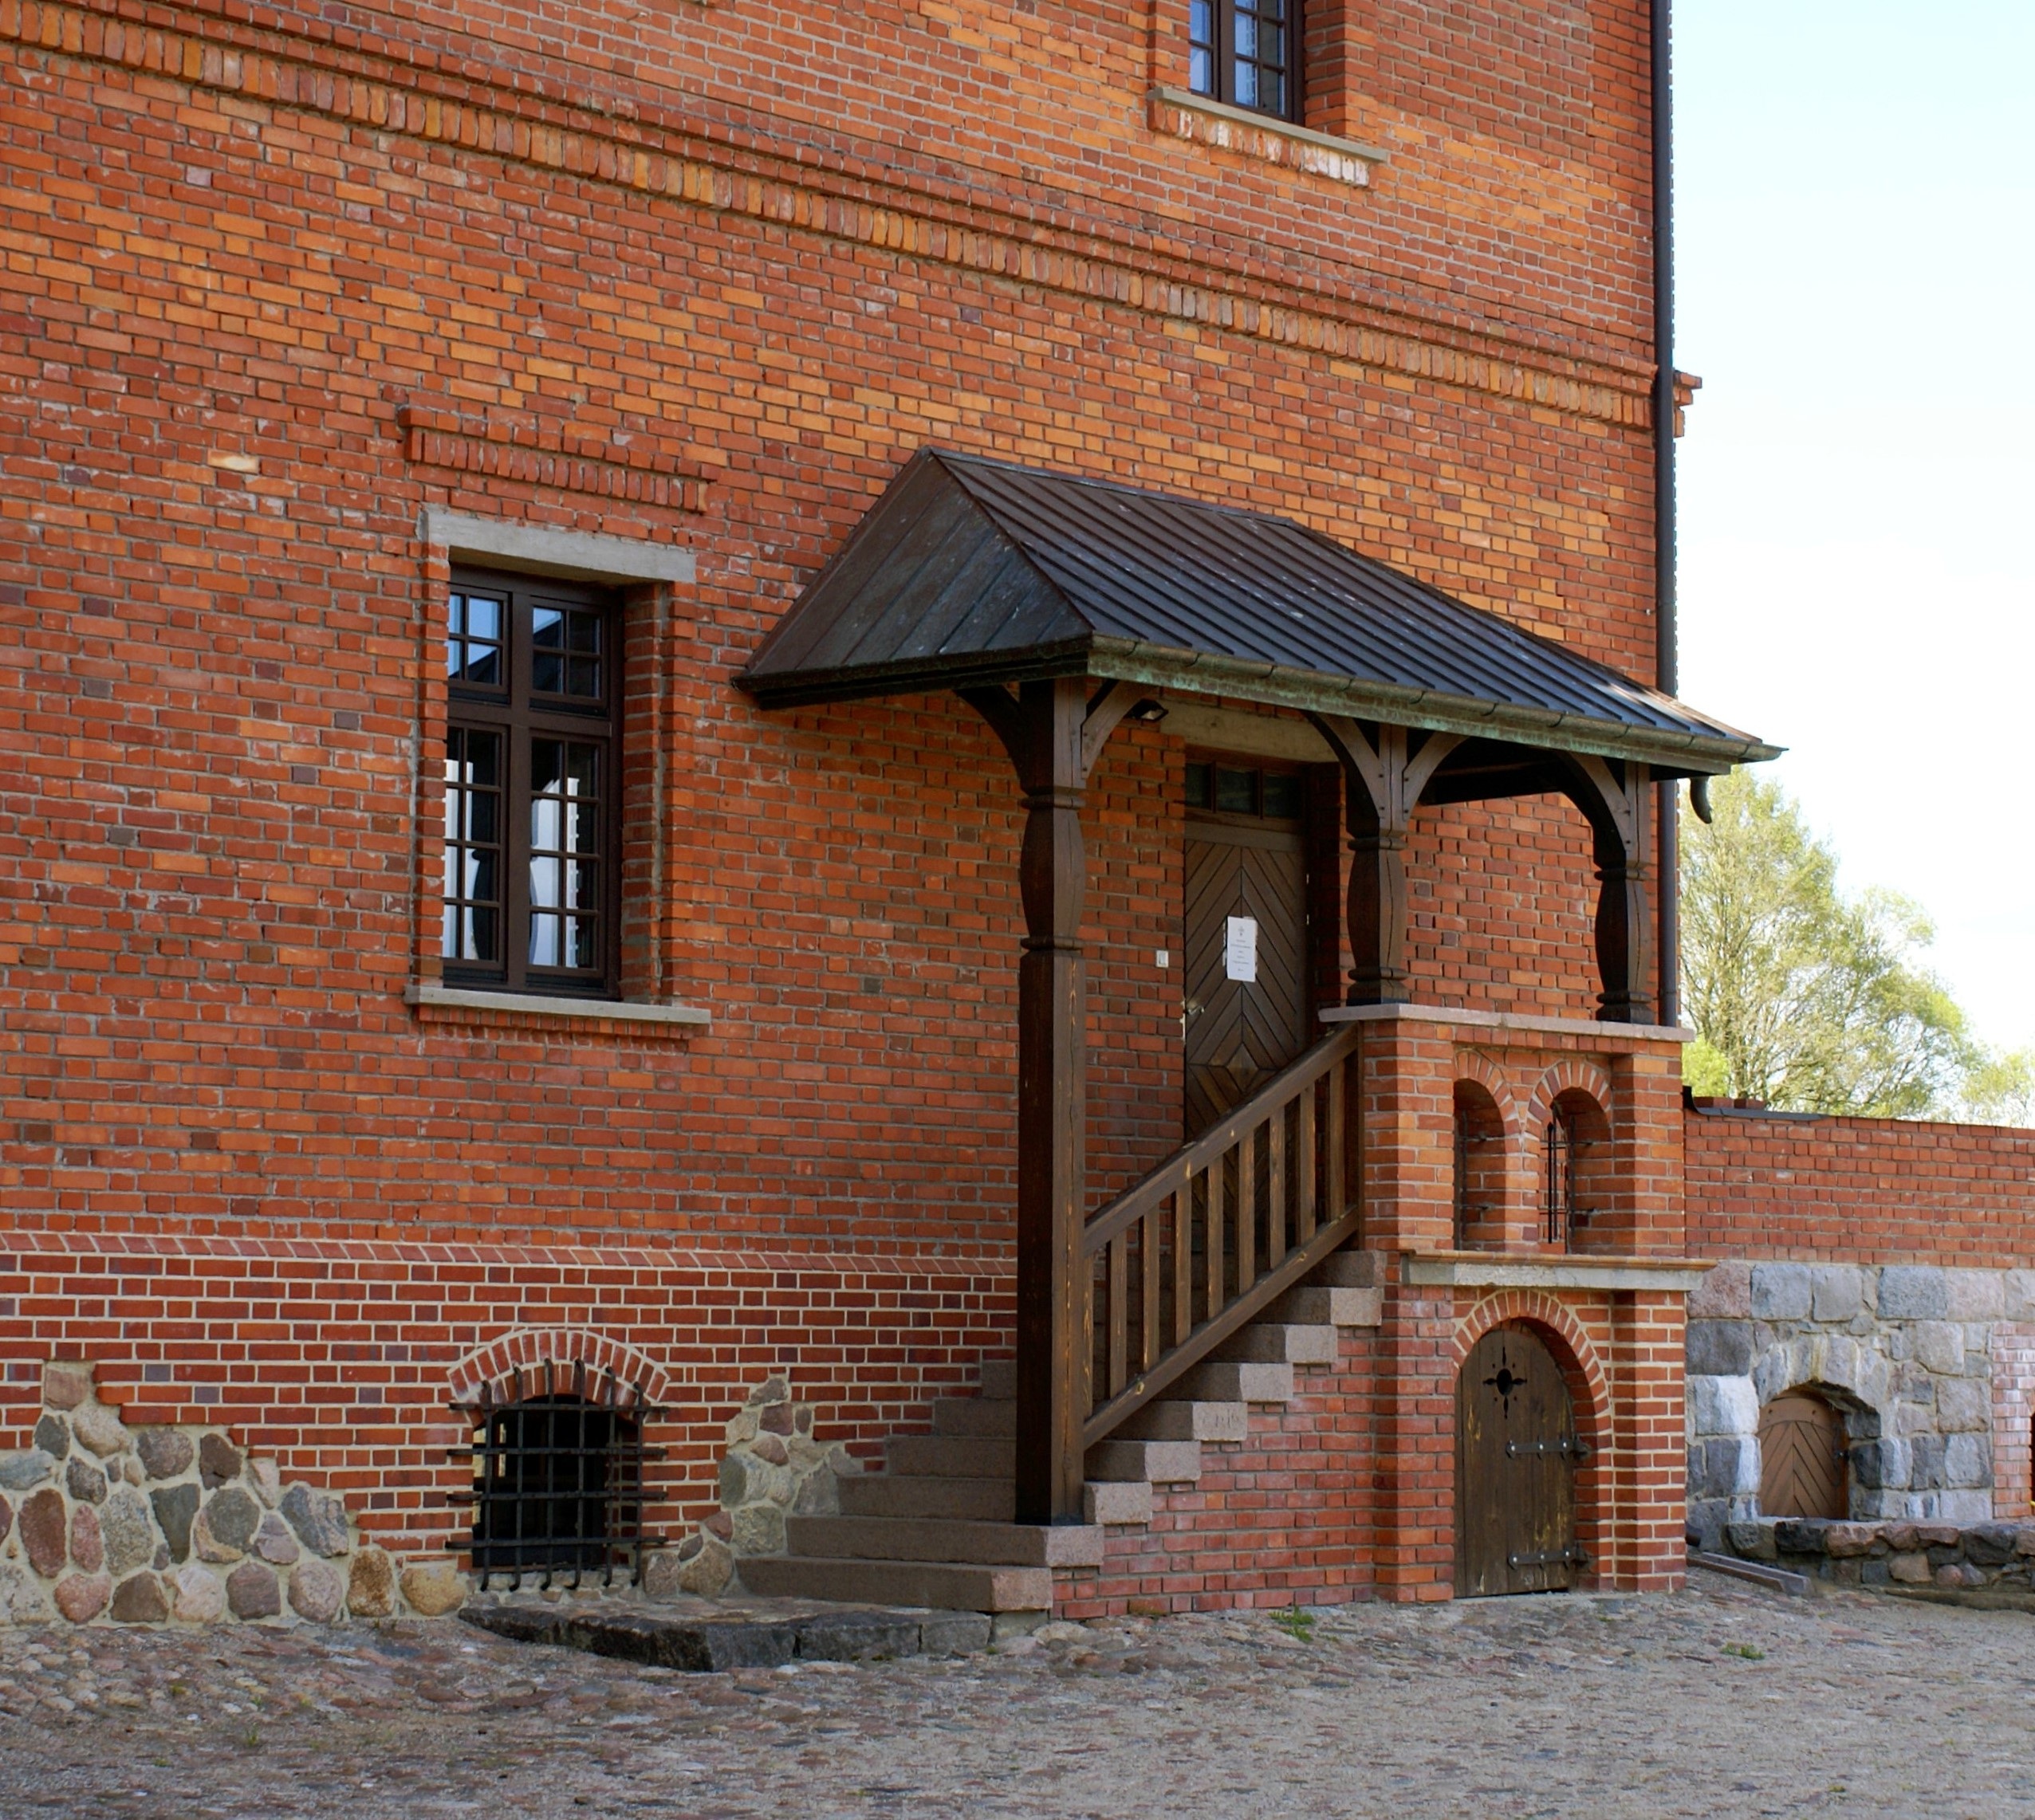
architecture, wood, house, window, roof, building, home, wall, monument, entrance, cottage, castle, facade, property, chapel, brick, brick wall, stairs, farmhouse, poland, history, estate, brickwork, lake dusia, siding, podlasie, the door, tykocin, reconstruction of the